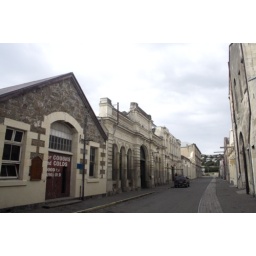
White stone buildings in Oamaru